Ted Fujita

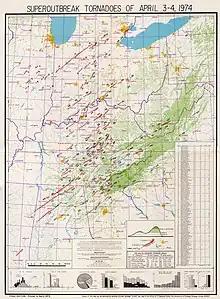
Fujita's track analysis of the 1974 Super Outbreak

Fujita is recognized as the discoverer of downbursts and microbursts and also developed the Fujita scale, which differentiates tornado intensity and links tornado damage with wind speed.